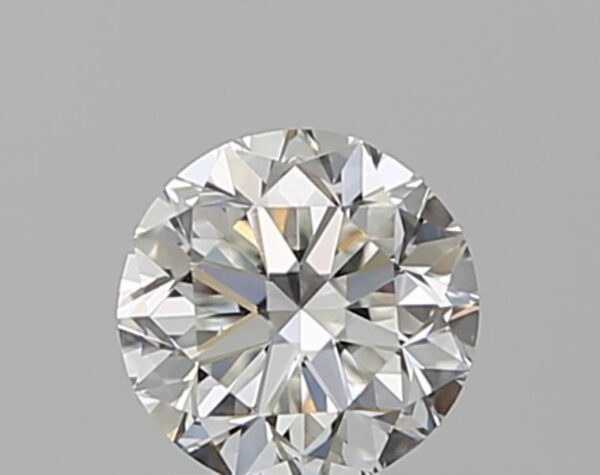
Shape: round
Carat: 0.5
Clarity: SI1
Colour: G
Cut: GD
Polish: EX
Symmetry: VG
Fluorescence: N
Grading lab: GIA
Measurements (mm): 4.81 x 4.87 x 3.19